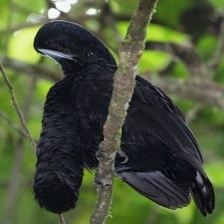
Species: UMBRELLA BIRD
Scientific name: CEPHALOPTERUS